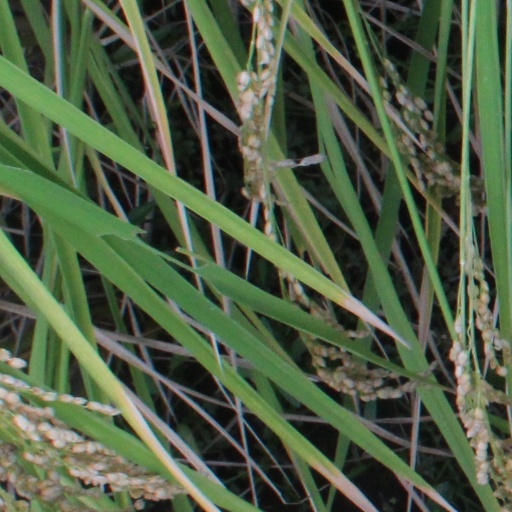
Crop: rice